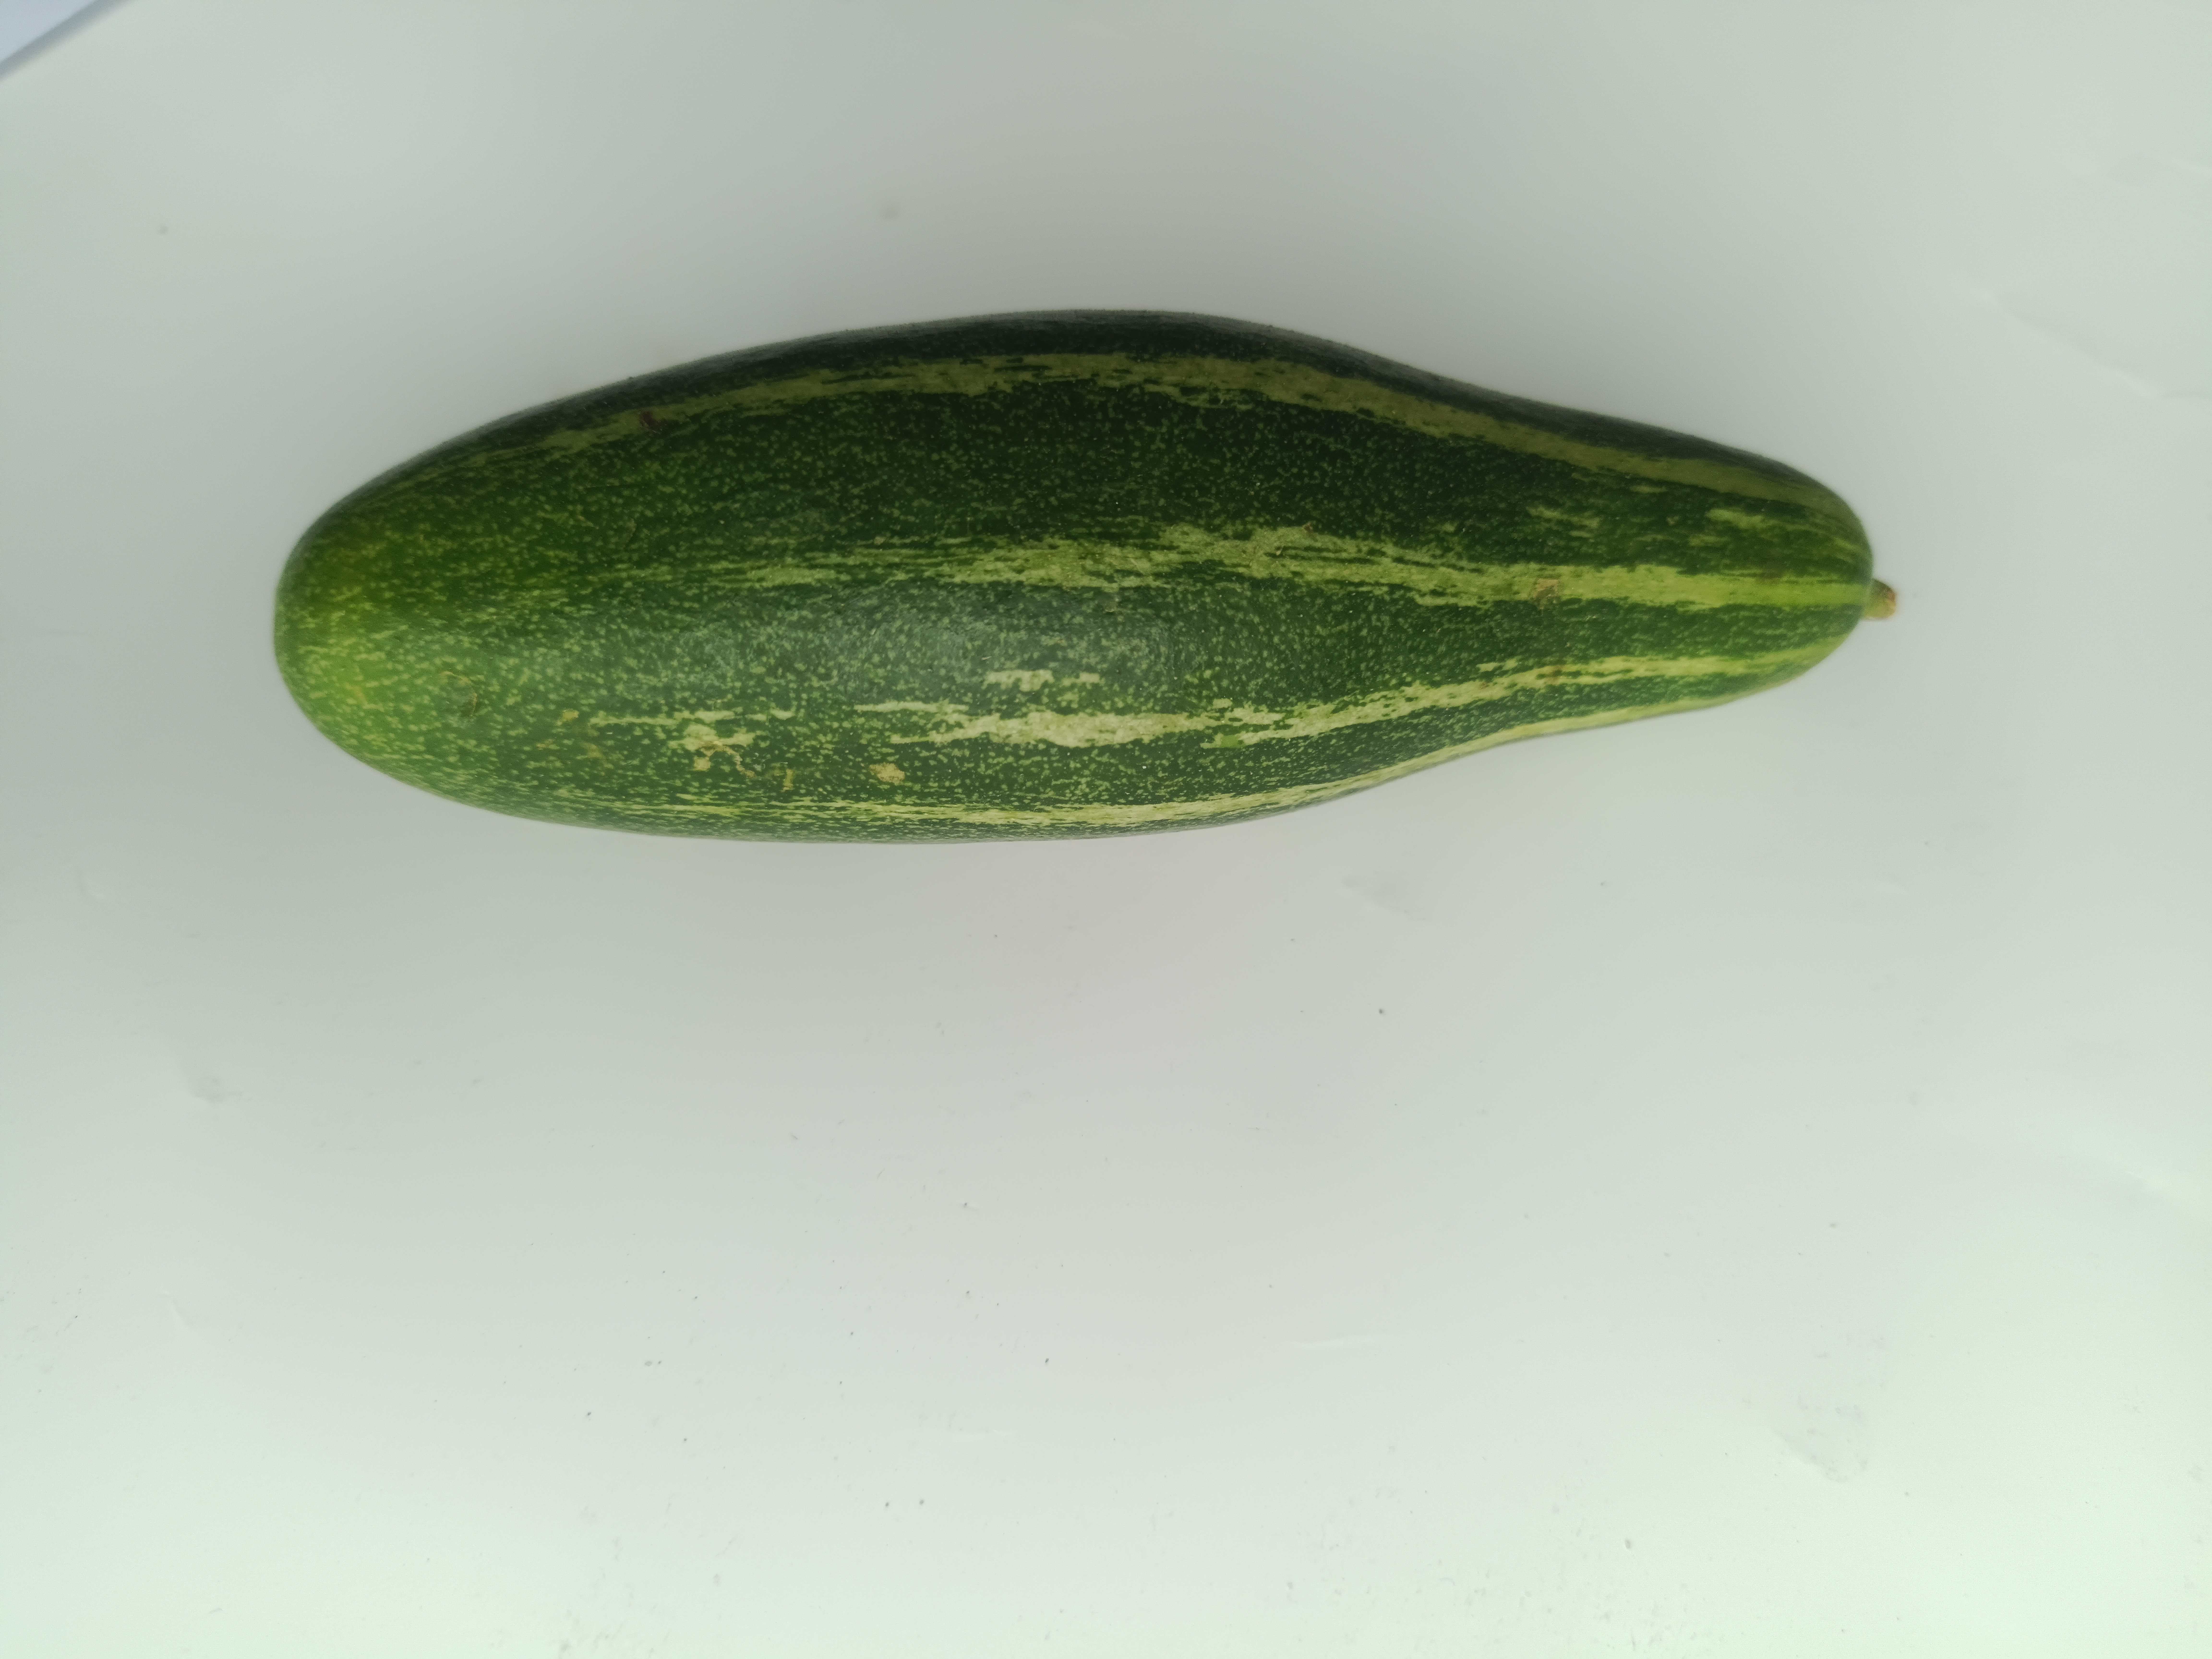
Label: Trichosanthes dioica